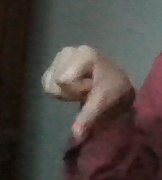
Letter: waw